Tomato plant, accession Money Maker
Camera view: horizontal (90 deg, fisheye); turntable rotation: 120 degrees
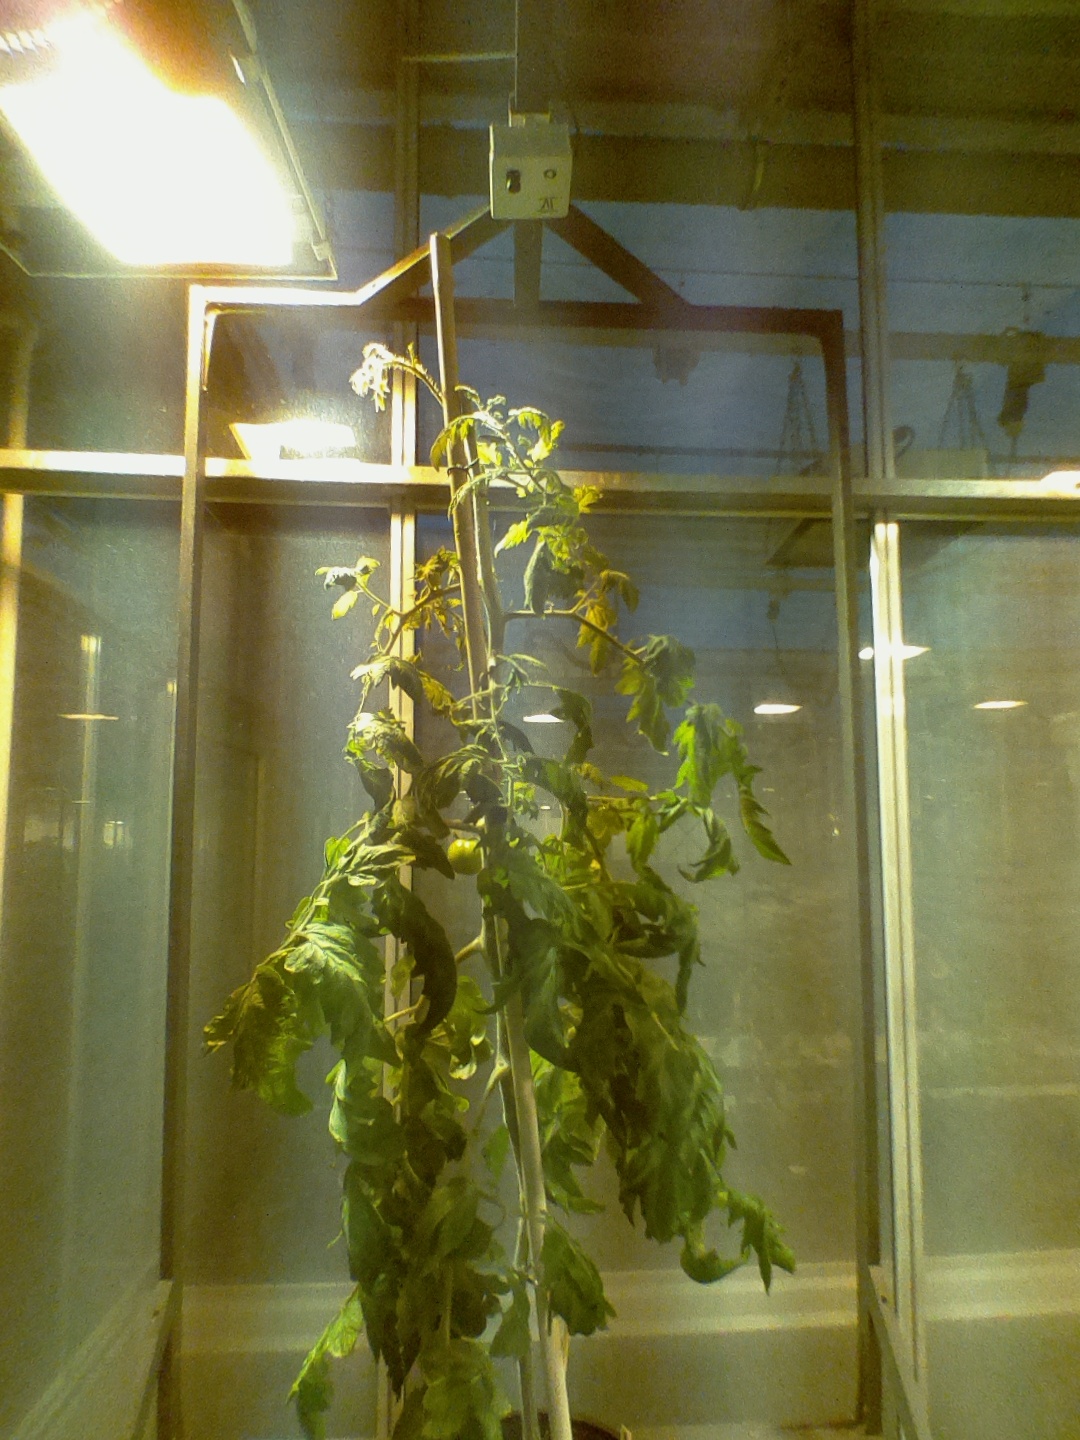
BBCH growth stage 75: 50%-60% of final fruit size